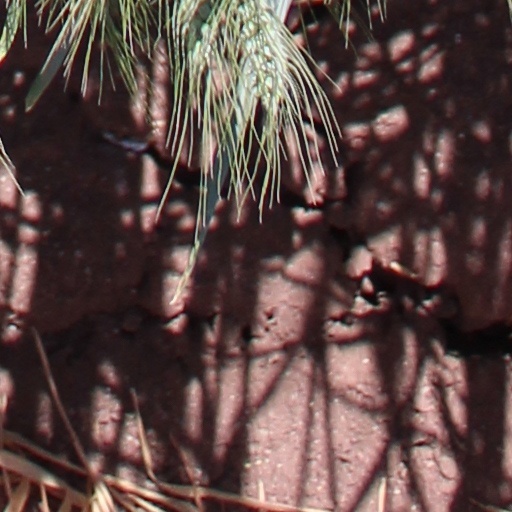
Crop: wheat